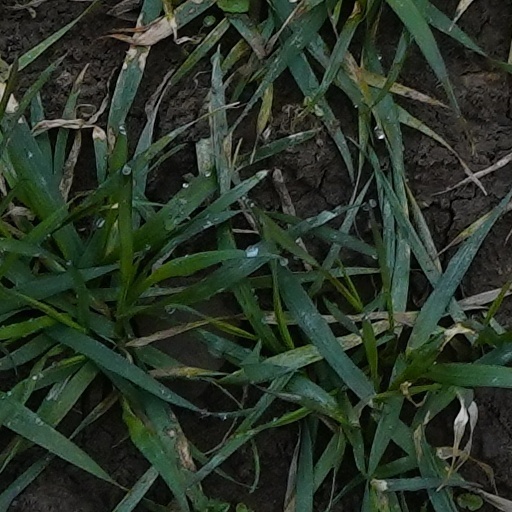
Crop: wheat